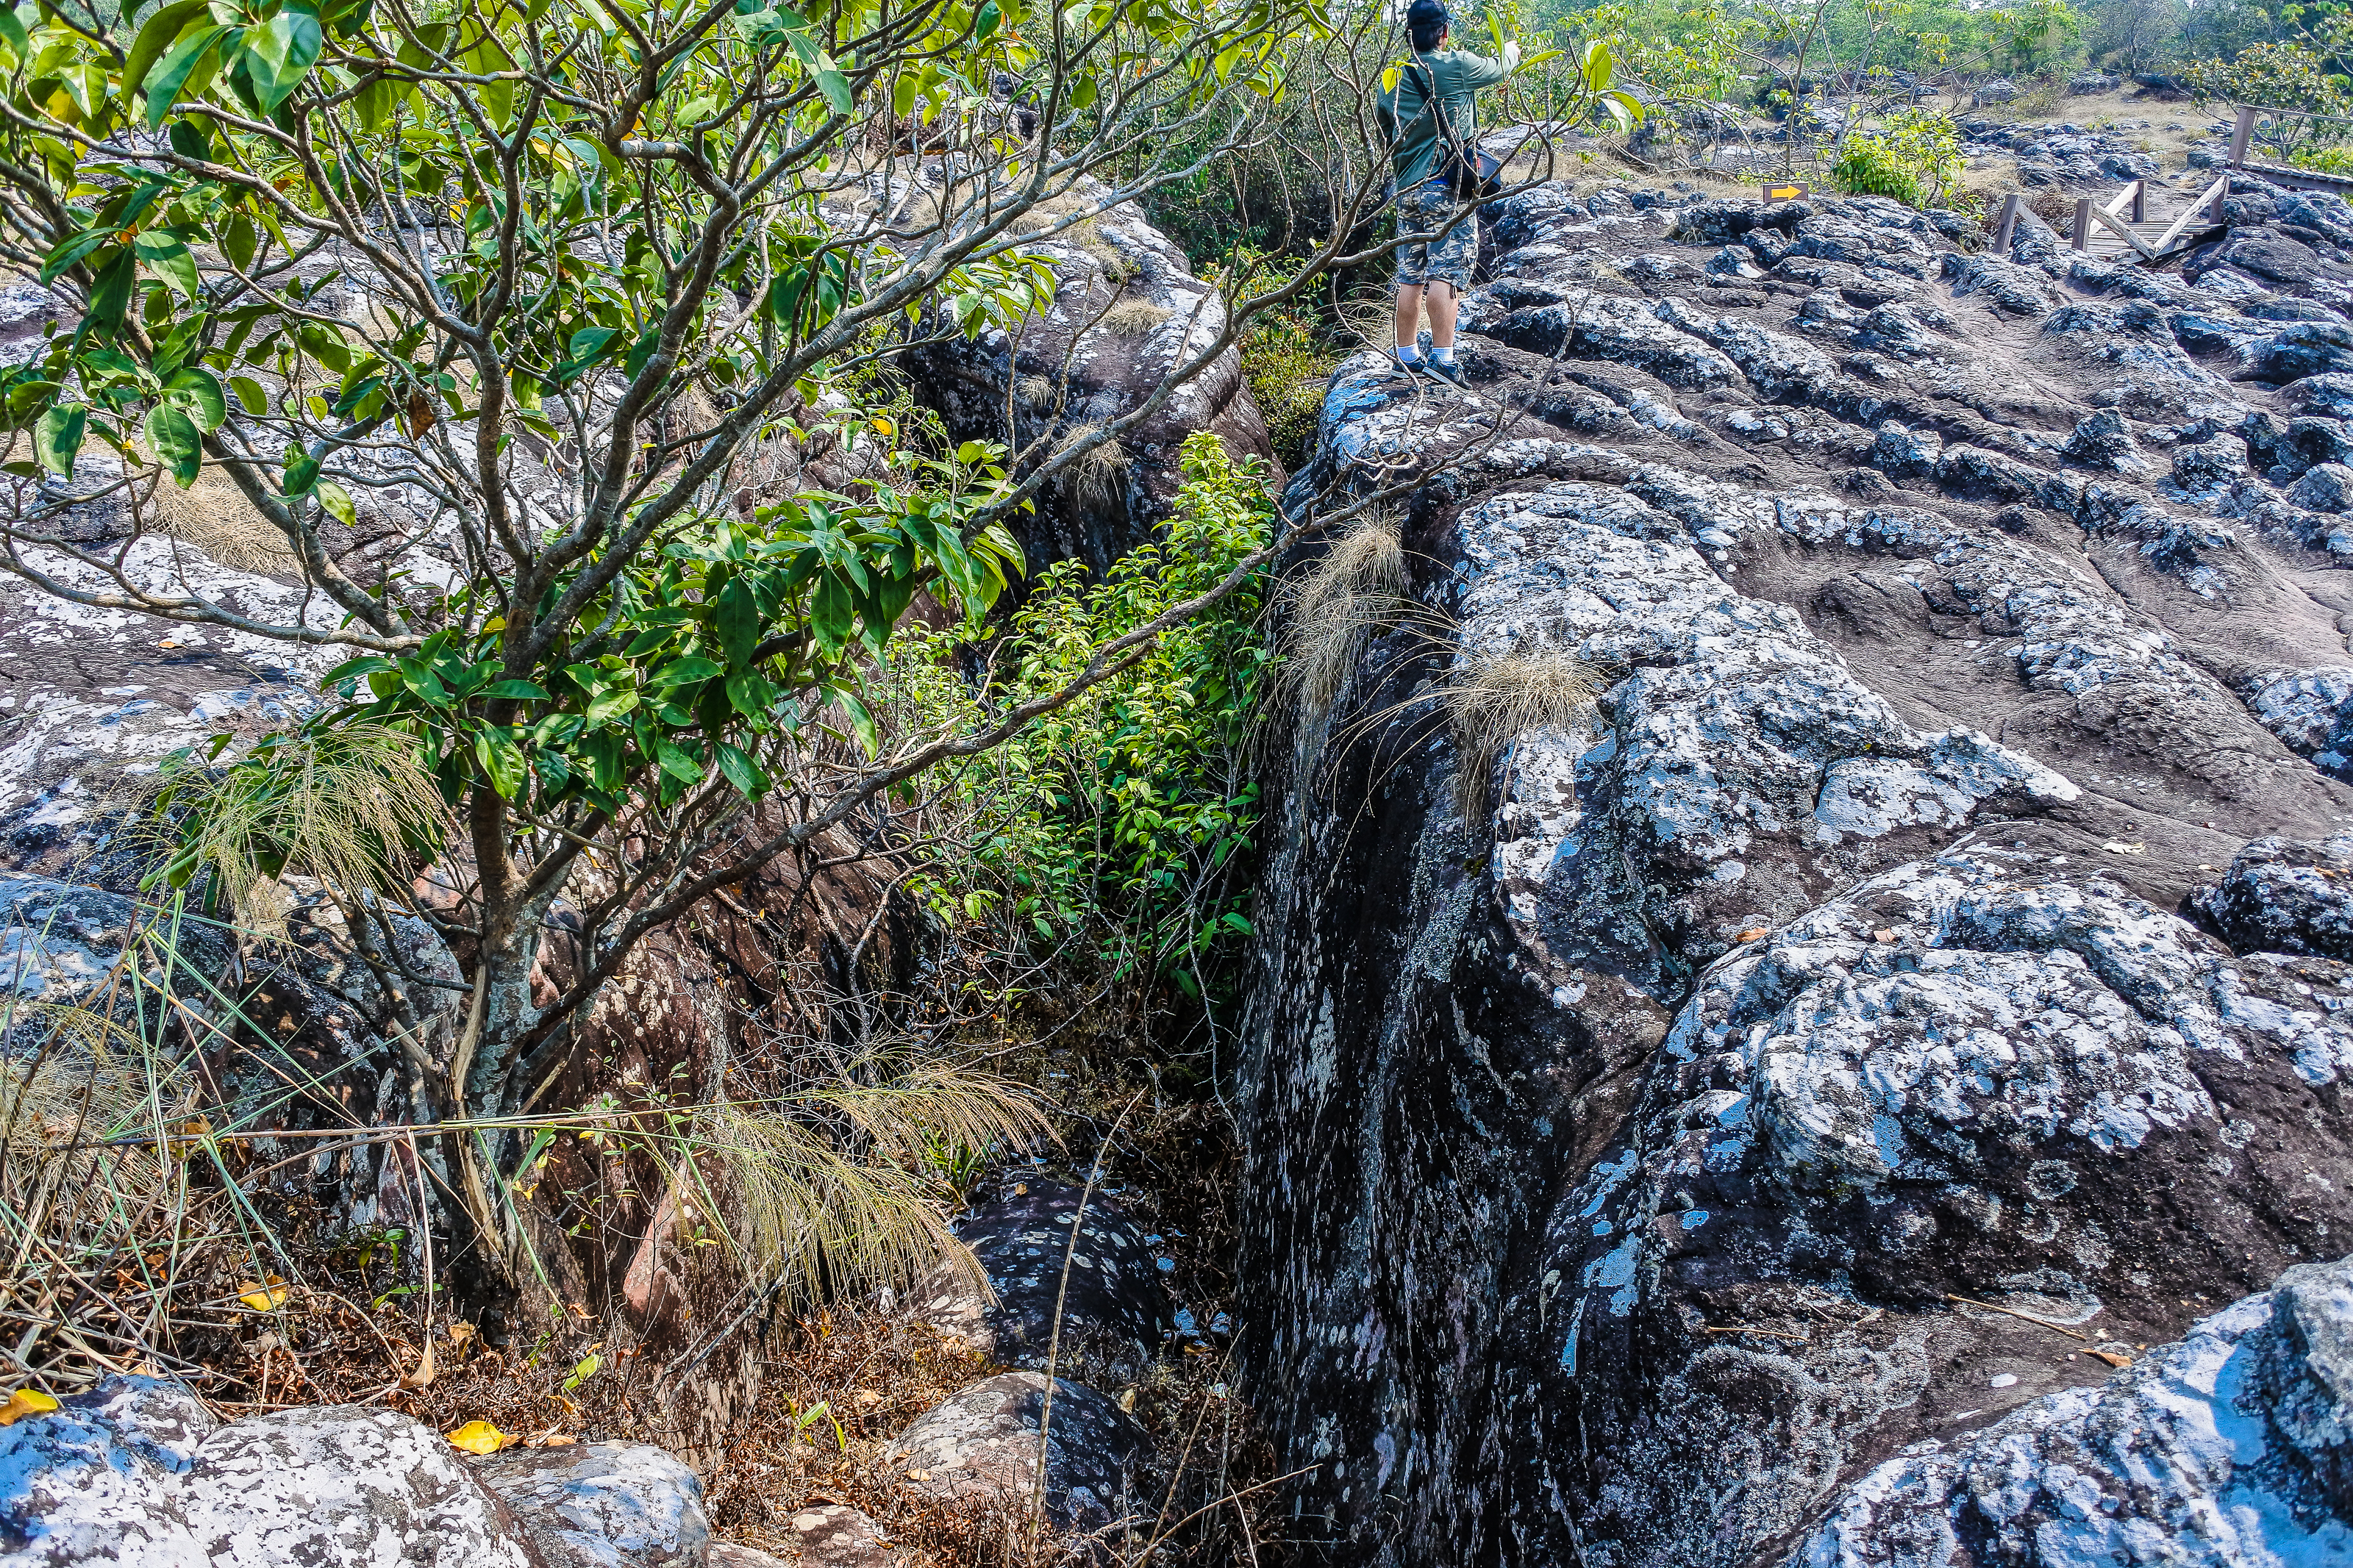
big, rong, sunshine, hin, mountain, view, trip, thailand, lan, giant, sky, kla, viewpoint, journey, phitsanulok, tree, thai, adventure, field, silhouette, fog, forest, flag, vertical, sun, rocky, summer, rock, backpacker, top, grass, national, vacation, wonder, park, green, nature, asia, asian, stone, outdoor, hill, horizon, blue, backpack, phu, travel, wild, landscape, unseen, outcrop, bedrock, vegetation, geological phenomenon, formation, geology, plant community, plant, boulder, escarpment, fault, state park, cliff, dike, chaparral, shrubland, erosion, terrain